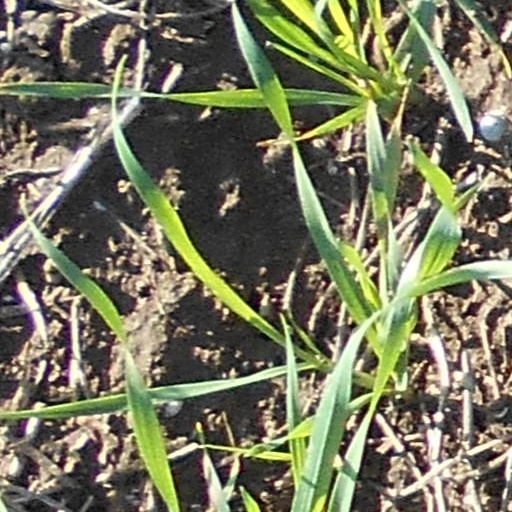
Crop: wheat